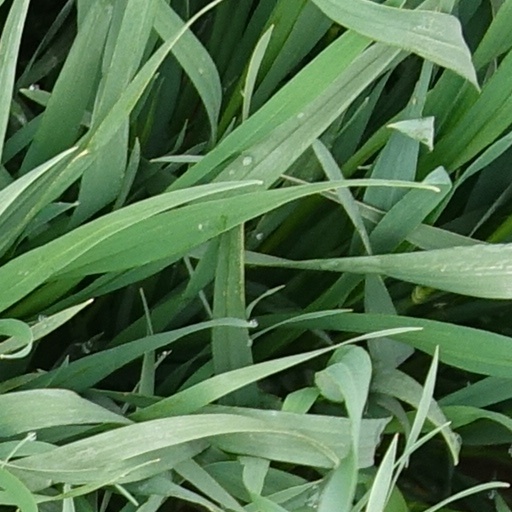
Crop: wheat